Lier, Belgium

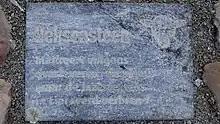
"Witches stone" on the marketplace

In the 14th century, Duke Jan II wished to reward the City of Lier for joining his fight against the City of Mechelen. He offered the city the choice of either hosting a university or a livestock market. The city notoriously selected the livestock market option, upon which the Duke is reported to have sighed: "Oh, those wretched "sheep heads"". Today, a herd of bronze sheep near the Zimmer tower serves as a reminder to this fateful decision. The university was eventually seeded in the city of Leuven, in 1425, as one of Europe's first and today most prominent universities. The nickname "Schapekoppen" (which translates to "Sheep Heads") is still used in Flanders to refer to inhabitants of Lier.